Beechcraft Super King Air

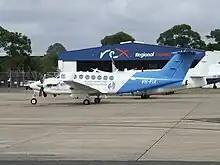
King Air 350 operated by AeroPearl, used for checking navaids in Australia on behalf of Airservices Australia

The United States Army, Air Force, Navy and Marine Corps have all flown versions of the Super King Air 200. As noted above some have been "off-the-shelf" civil versions, but the majority have been purpose-built for the military and were treated by Beechcraft and the FAA as a separate series, the A200 series. A significant minority of military versions are known purely by their military designations, with no FAA model designations being assigned to them, although they do have basically equivalent civilian model counterparts. The military designation varies from service to service, but most are called C-12 Huron or UC-12. These are used for personnel transport. The Army also operates the RC-12 Guardrail series of aircraft for military intelligence missions.